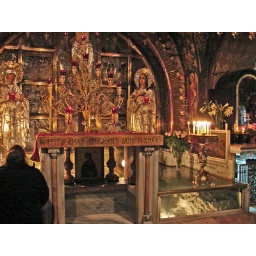
This is the site where Jesus was nailed to the cross. You can see the mountain under the glass at bottom right.